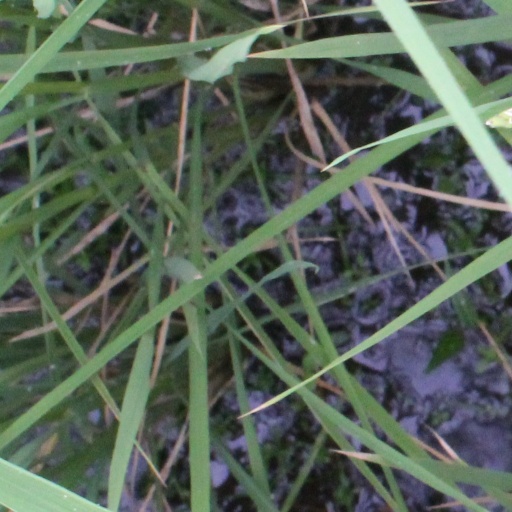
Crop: rice